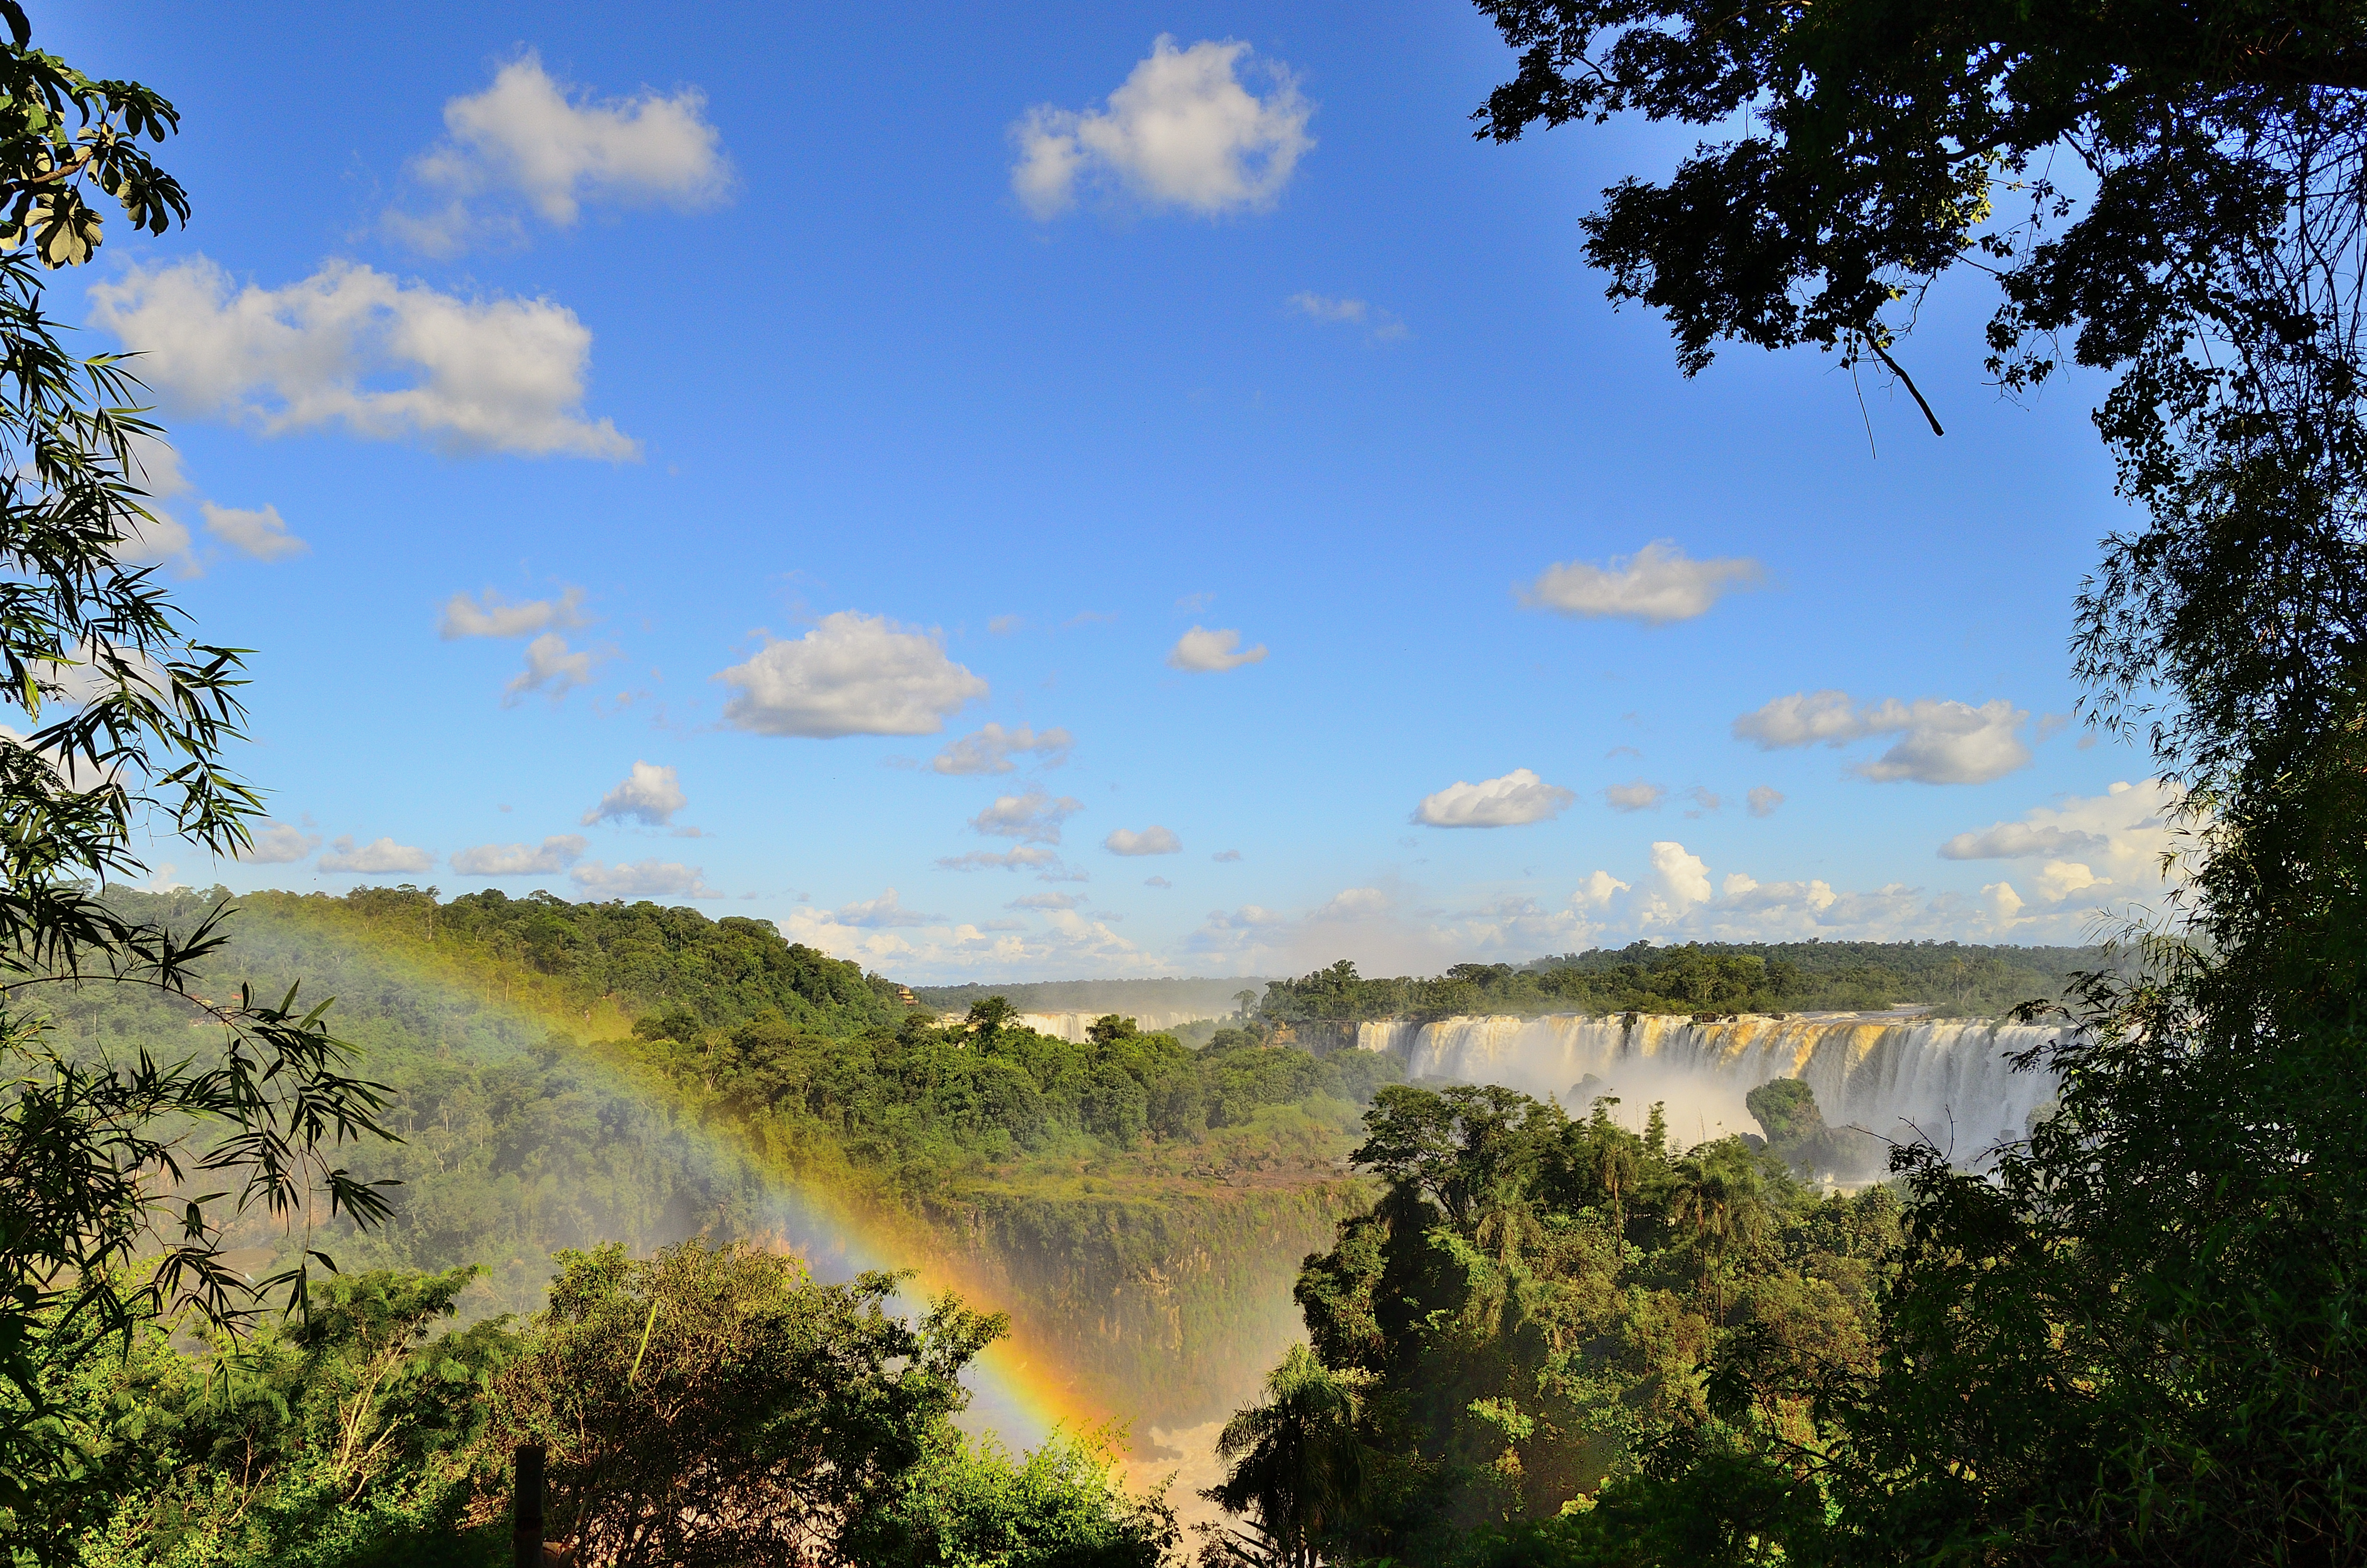
landscape, tree, nature, forest, waterfall, cloud, sky, sunlight, morning, leaf, flower, reflection, autumn, falls, agua, argentina, cascada, iguazu, cataratas, iguassu, saltos, habitat, ecosystem, natural environment